Paul Bujor

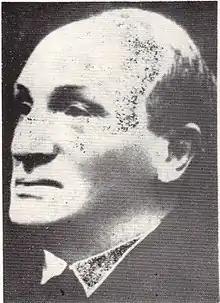
Bujor in old age

In the June 1926 election, Bujor won an Assembly seat for Iași County, as one of two deputies not affiliated with the People's Party; the other was Cuza for the Defense League. Eventually, Bujor followed the Peasantists into merger with the PNR, thus joining the consolidated National Peasants' Party (PNȚ). He was head of its Iași chapter until June 1928, when he resigned without renouncing his membership. Responding to rumors that he was going to rejoin the PNL, Bujor announced that the only two parties he supported were the PNȚ and the Social Democrats.